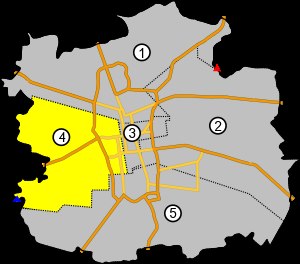
Polesie (bydel i Łódź)
1. Bałuty